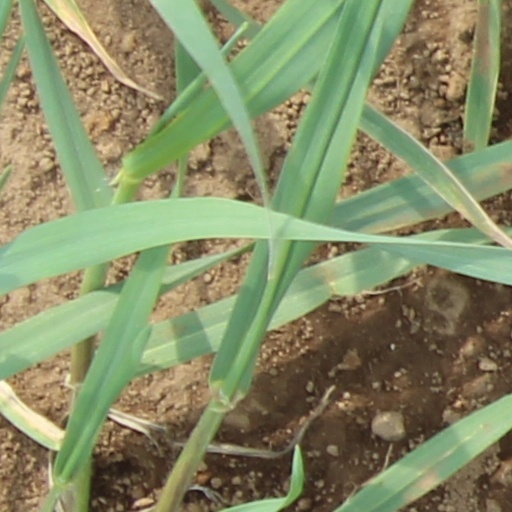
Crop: wheat